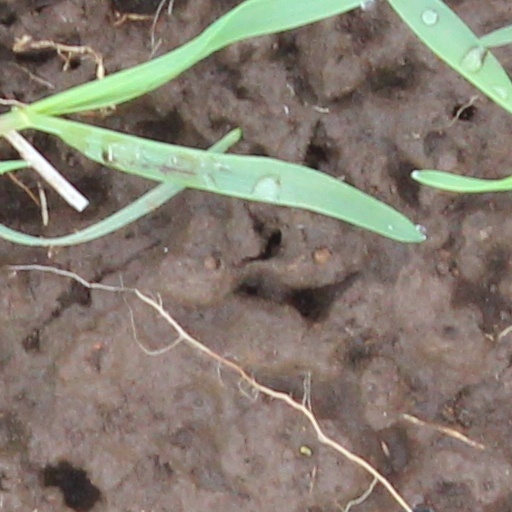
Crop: wheat